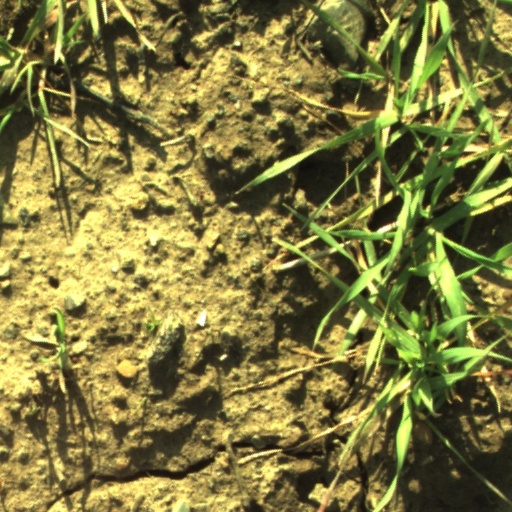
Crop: wheat